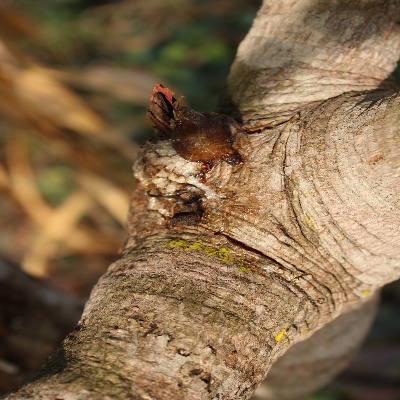
Crop: Cashew
Condition: gumosis